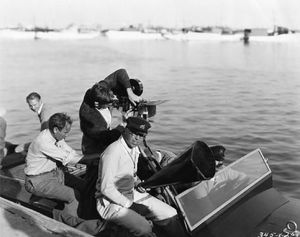
King Vidor
King Vidor ved indspilningen af The Patsy, 1928
King Vidor var en amerikansk filminstruktør.